Raime

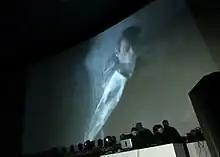
Raime performing in Saint Petersburg, Russia, November 2013

Raime's second studio album, "Tooth", was released on Blackest Ever Black in 2016. The album was met favorably by the music critics, although some critics noted "Tooth" wasn't as varied and as inventive as their debut.